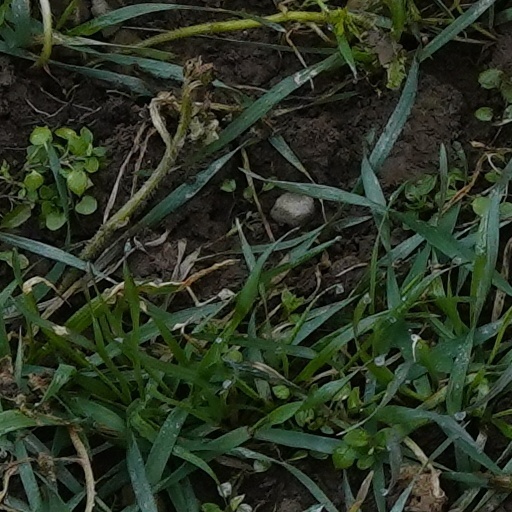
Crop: wheat